Pesarattu (film)

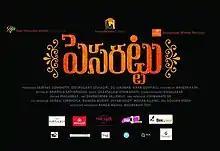

Pesarattu is a 2015 Indian Telugu language comedy drama film directed by Mahesh Kathi and starring Nandu and Nikitha Narayan.